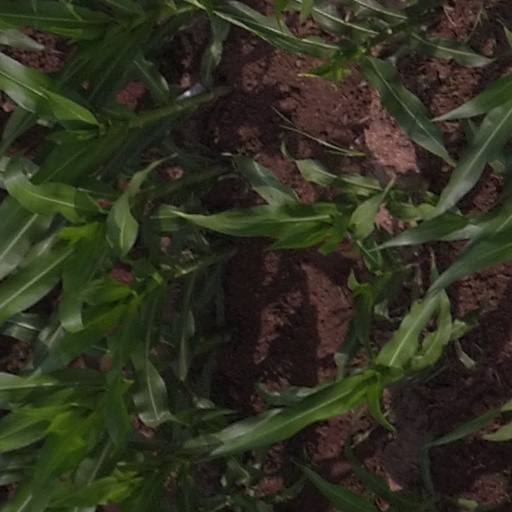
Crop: maize; corn